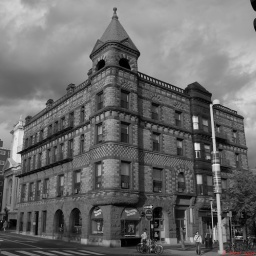
Cambridge building in black and white.